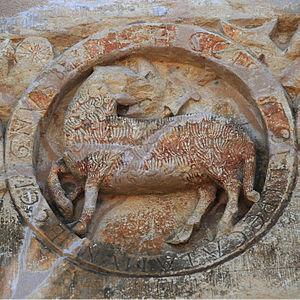
Église Saint-Julien, (Classé, 1945) This building is indexed in the Base Mérimée, a database of architectural heritage maintained by the French Ministry of Culture,
L’agneau pascal est un symbole dans les religions juive et chrétienne.